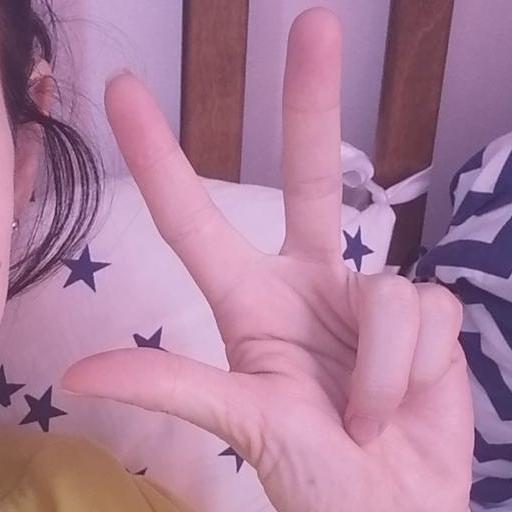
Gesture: three2